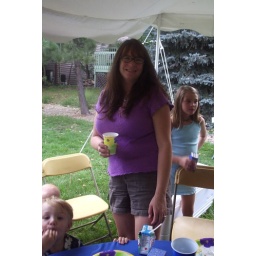
Lalie at my party, with a paper cup of wine, Hannah in the background, Ben in the foreground